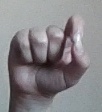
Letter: fa